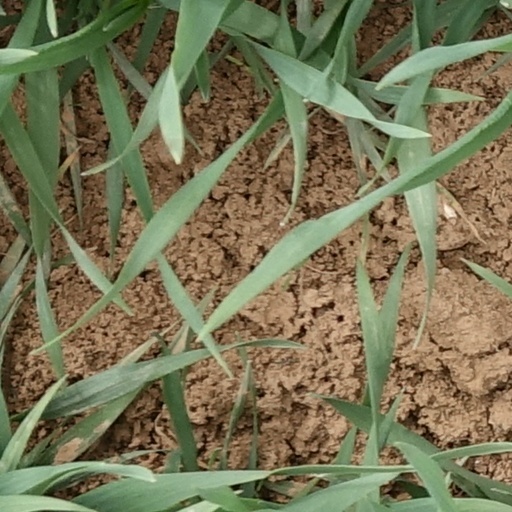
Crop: wheat